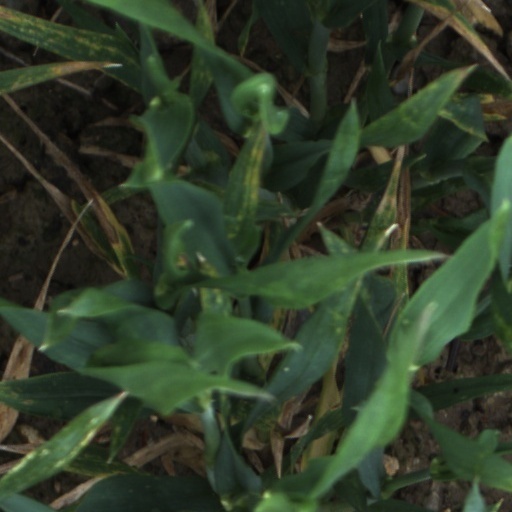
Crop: wheat